Ulrich III, Duke of Carinthia

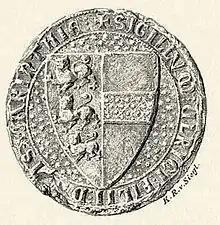
Later version Ulrich's seal, which became the Carinthian coat of arms

Ulrich continued the development of his home territories as his father began. In 1260, he completed the foundation of the charterhouse in Bistra ("Freudenthal") near Ljubljana. He also founded the Canons Regular monastery in Völkermarkt.